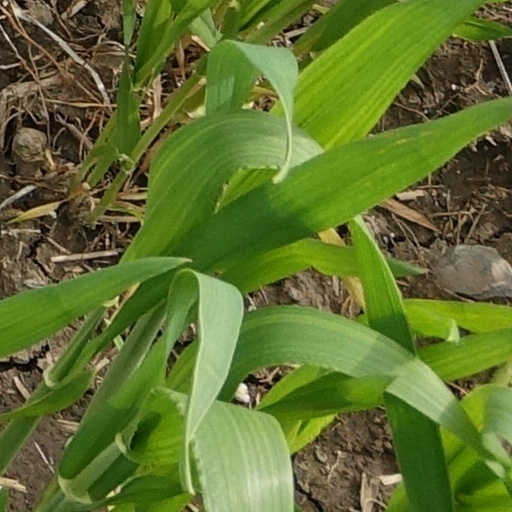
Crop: wheat